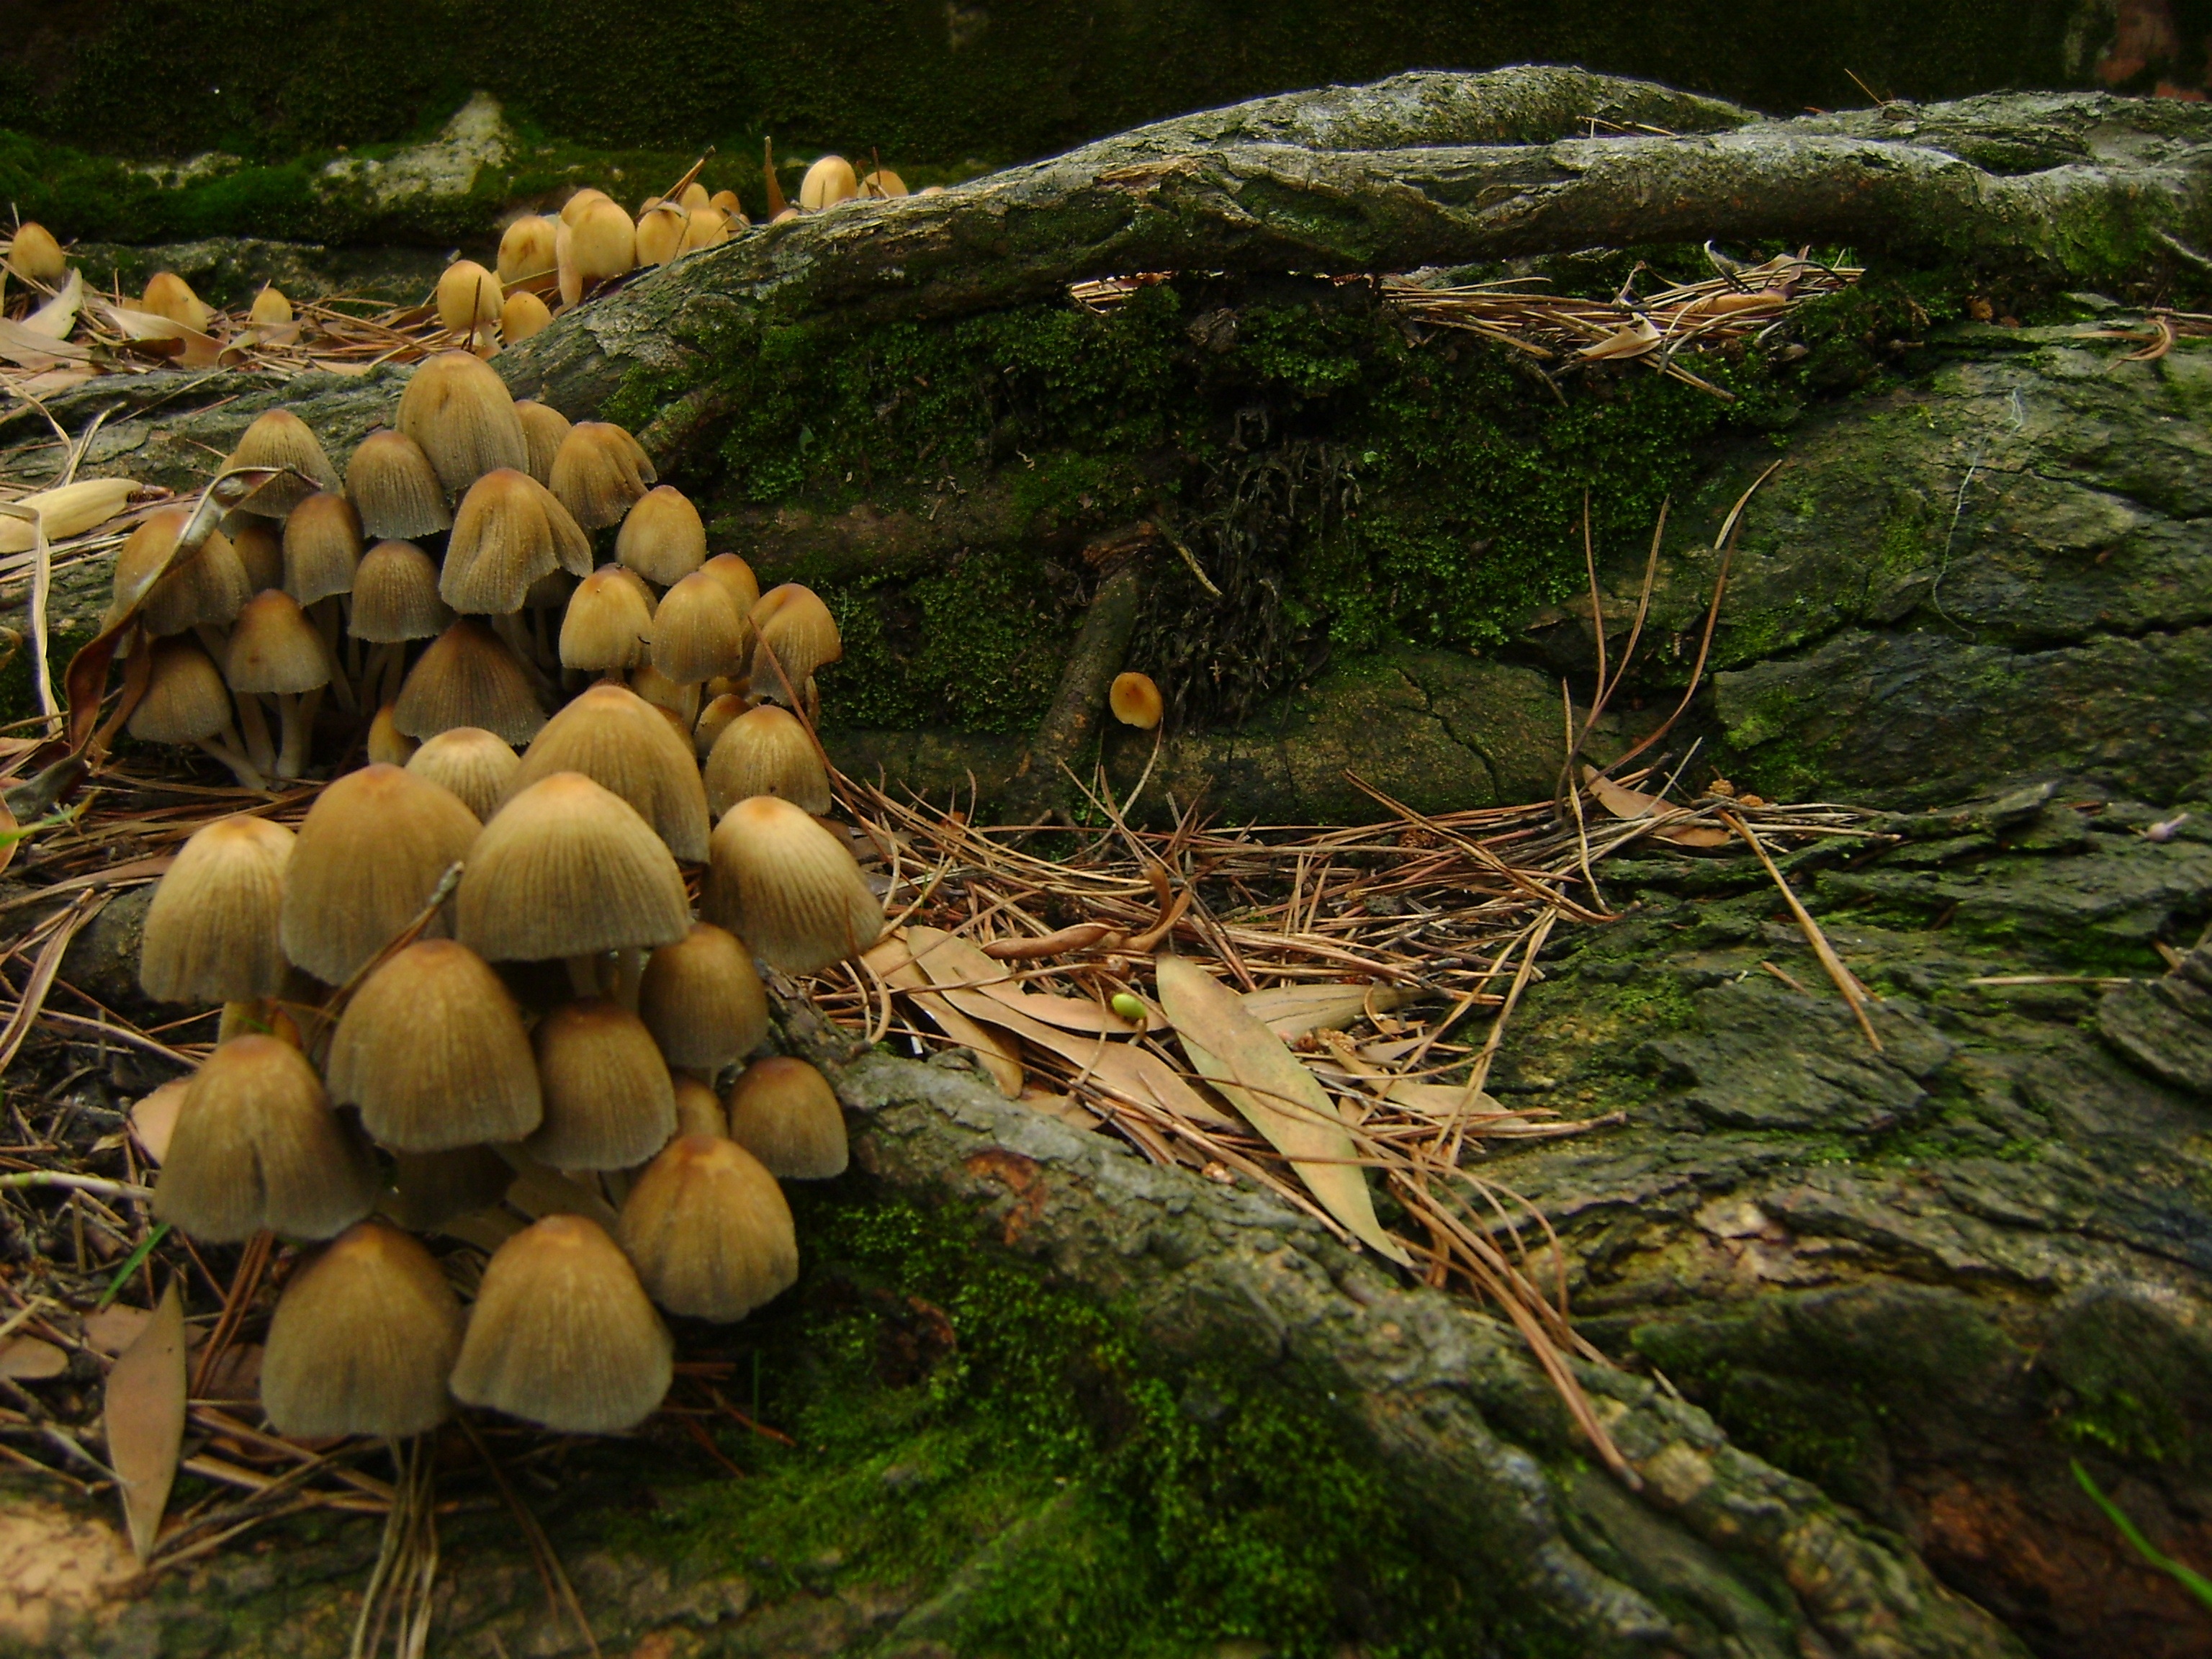
tree, nature, forest, branch, flower, trunk, autumn, botany, mushroom, flora, fungus, spruce, woodland, habitat, oyster mushroom, edible mushroom, natural environment, woody plant, penny bun